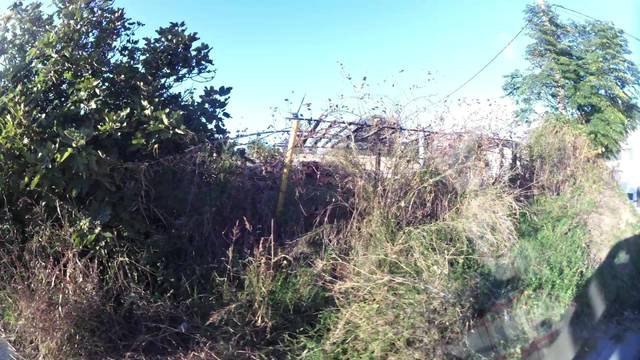
Region: Greece
Coordinates: 38.072, 23.79